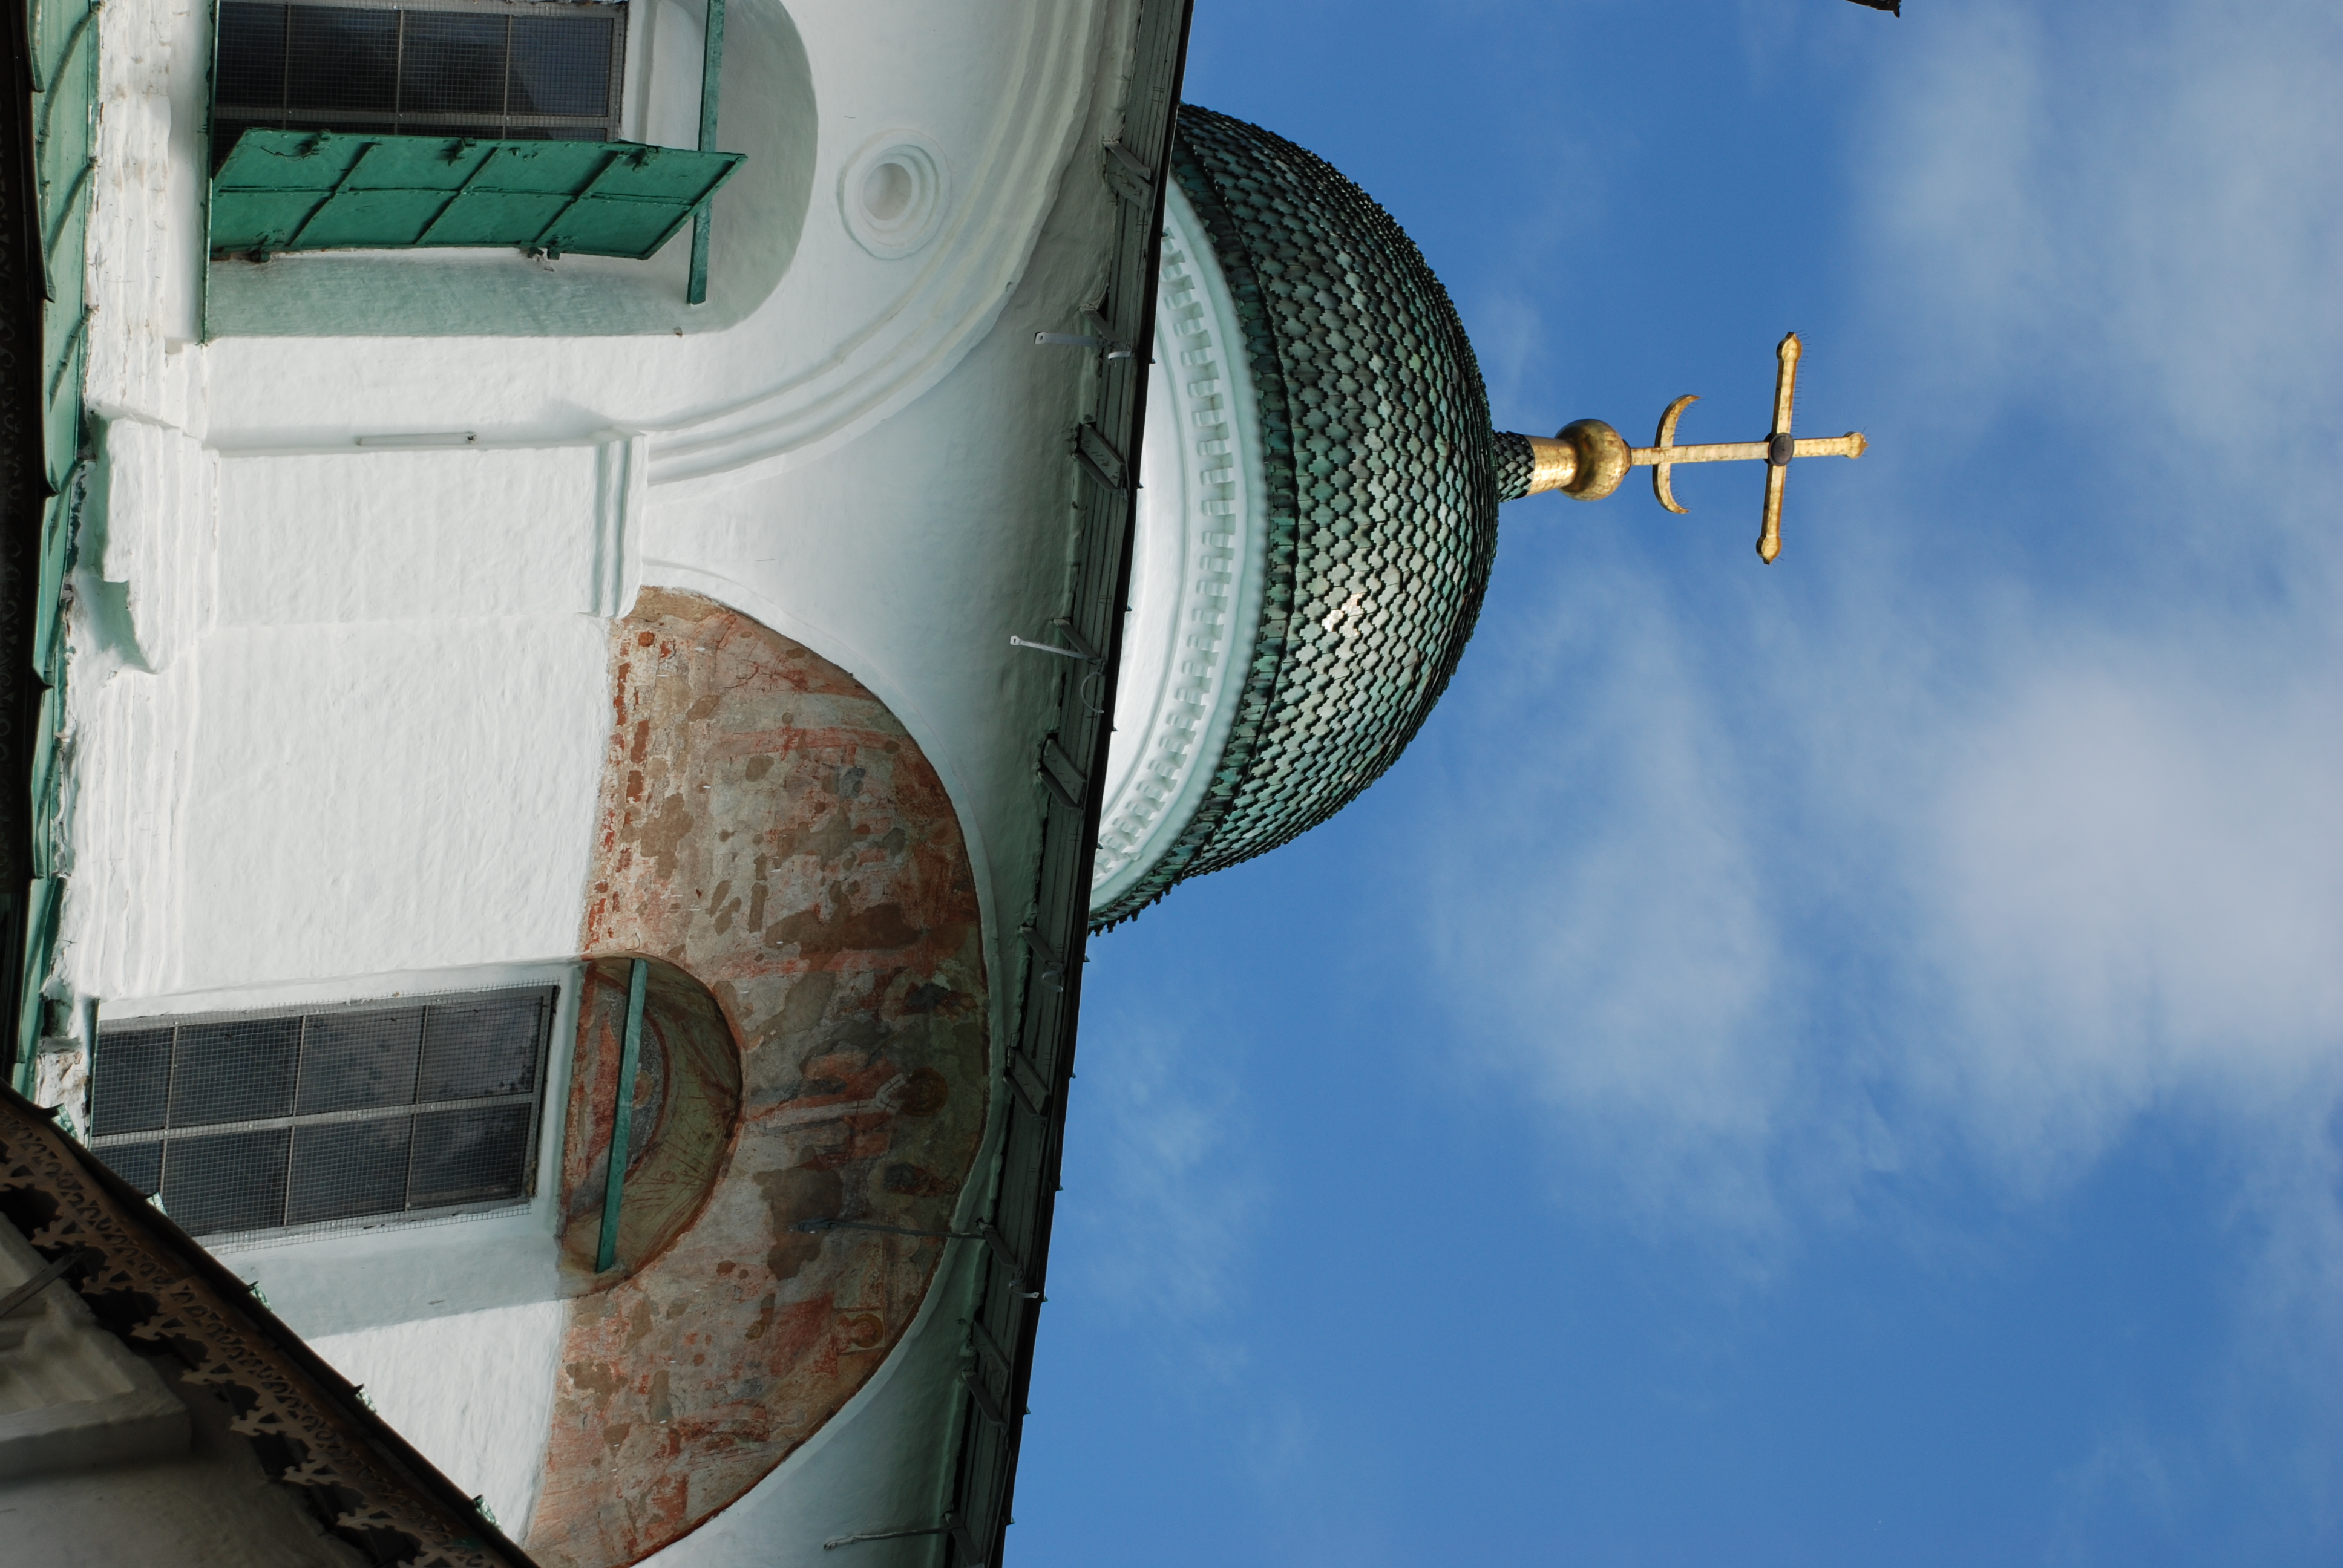
architecture, building, tower, landmark, blue, church, chapel, place of worship, mosque, dome